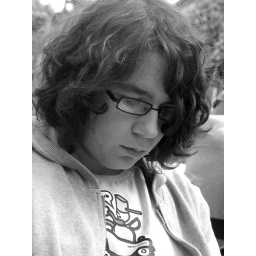
Decided to take a few photos in black and white and with RAW mode turned off.